Caroline Seger

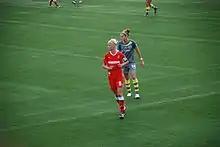
Seger (9) in the 2011 WPS Championship

Seger was traded to Western New York Flash in December 2010 in exchange for draft picks. She joined the franchise in their first season in the WPS and wore the captain's armband. On 14 August 2011 the Seger-led Flash secured the best record in the league, a bye in the playoffs, and played at home for the league championship on 27 August. They beat Seger's former club Philadelphia Independence in the Championship game, 5–4 in PKs after a 1–1 draw.